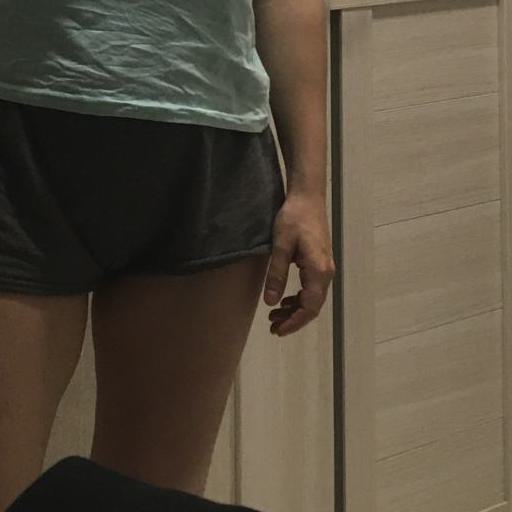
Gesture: no_gesture